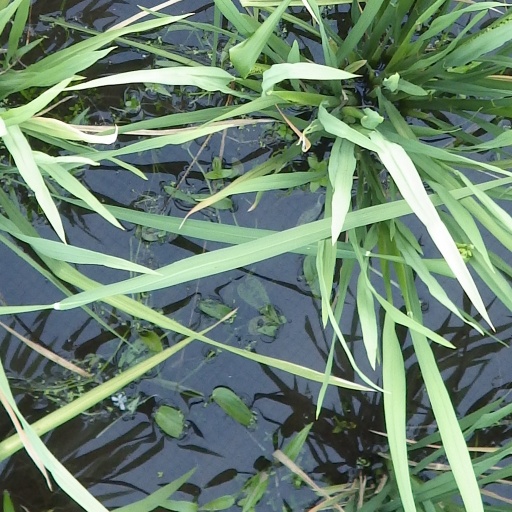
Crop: rice